44th (Home Counties) Signal Regiment

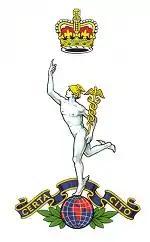
Badge of the Royal Corps of Signals

44 (Home Counties) Signal Regiment was a Territorial Army (TA) unit of the British Army's Royal Corps of Signals. It had its origins in a Volunteer unit of the Royal Engineers (RE) formed in the 1890s. It provided the divisional signals for the 44th (Home Counties) Division and its duplicates in both World Wars, also seeing active service with 28th Division in the First World War. Its successor continued in the postwar TA and Army Reserve.